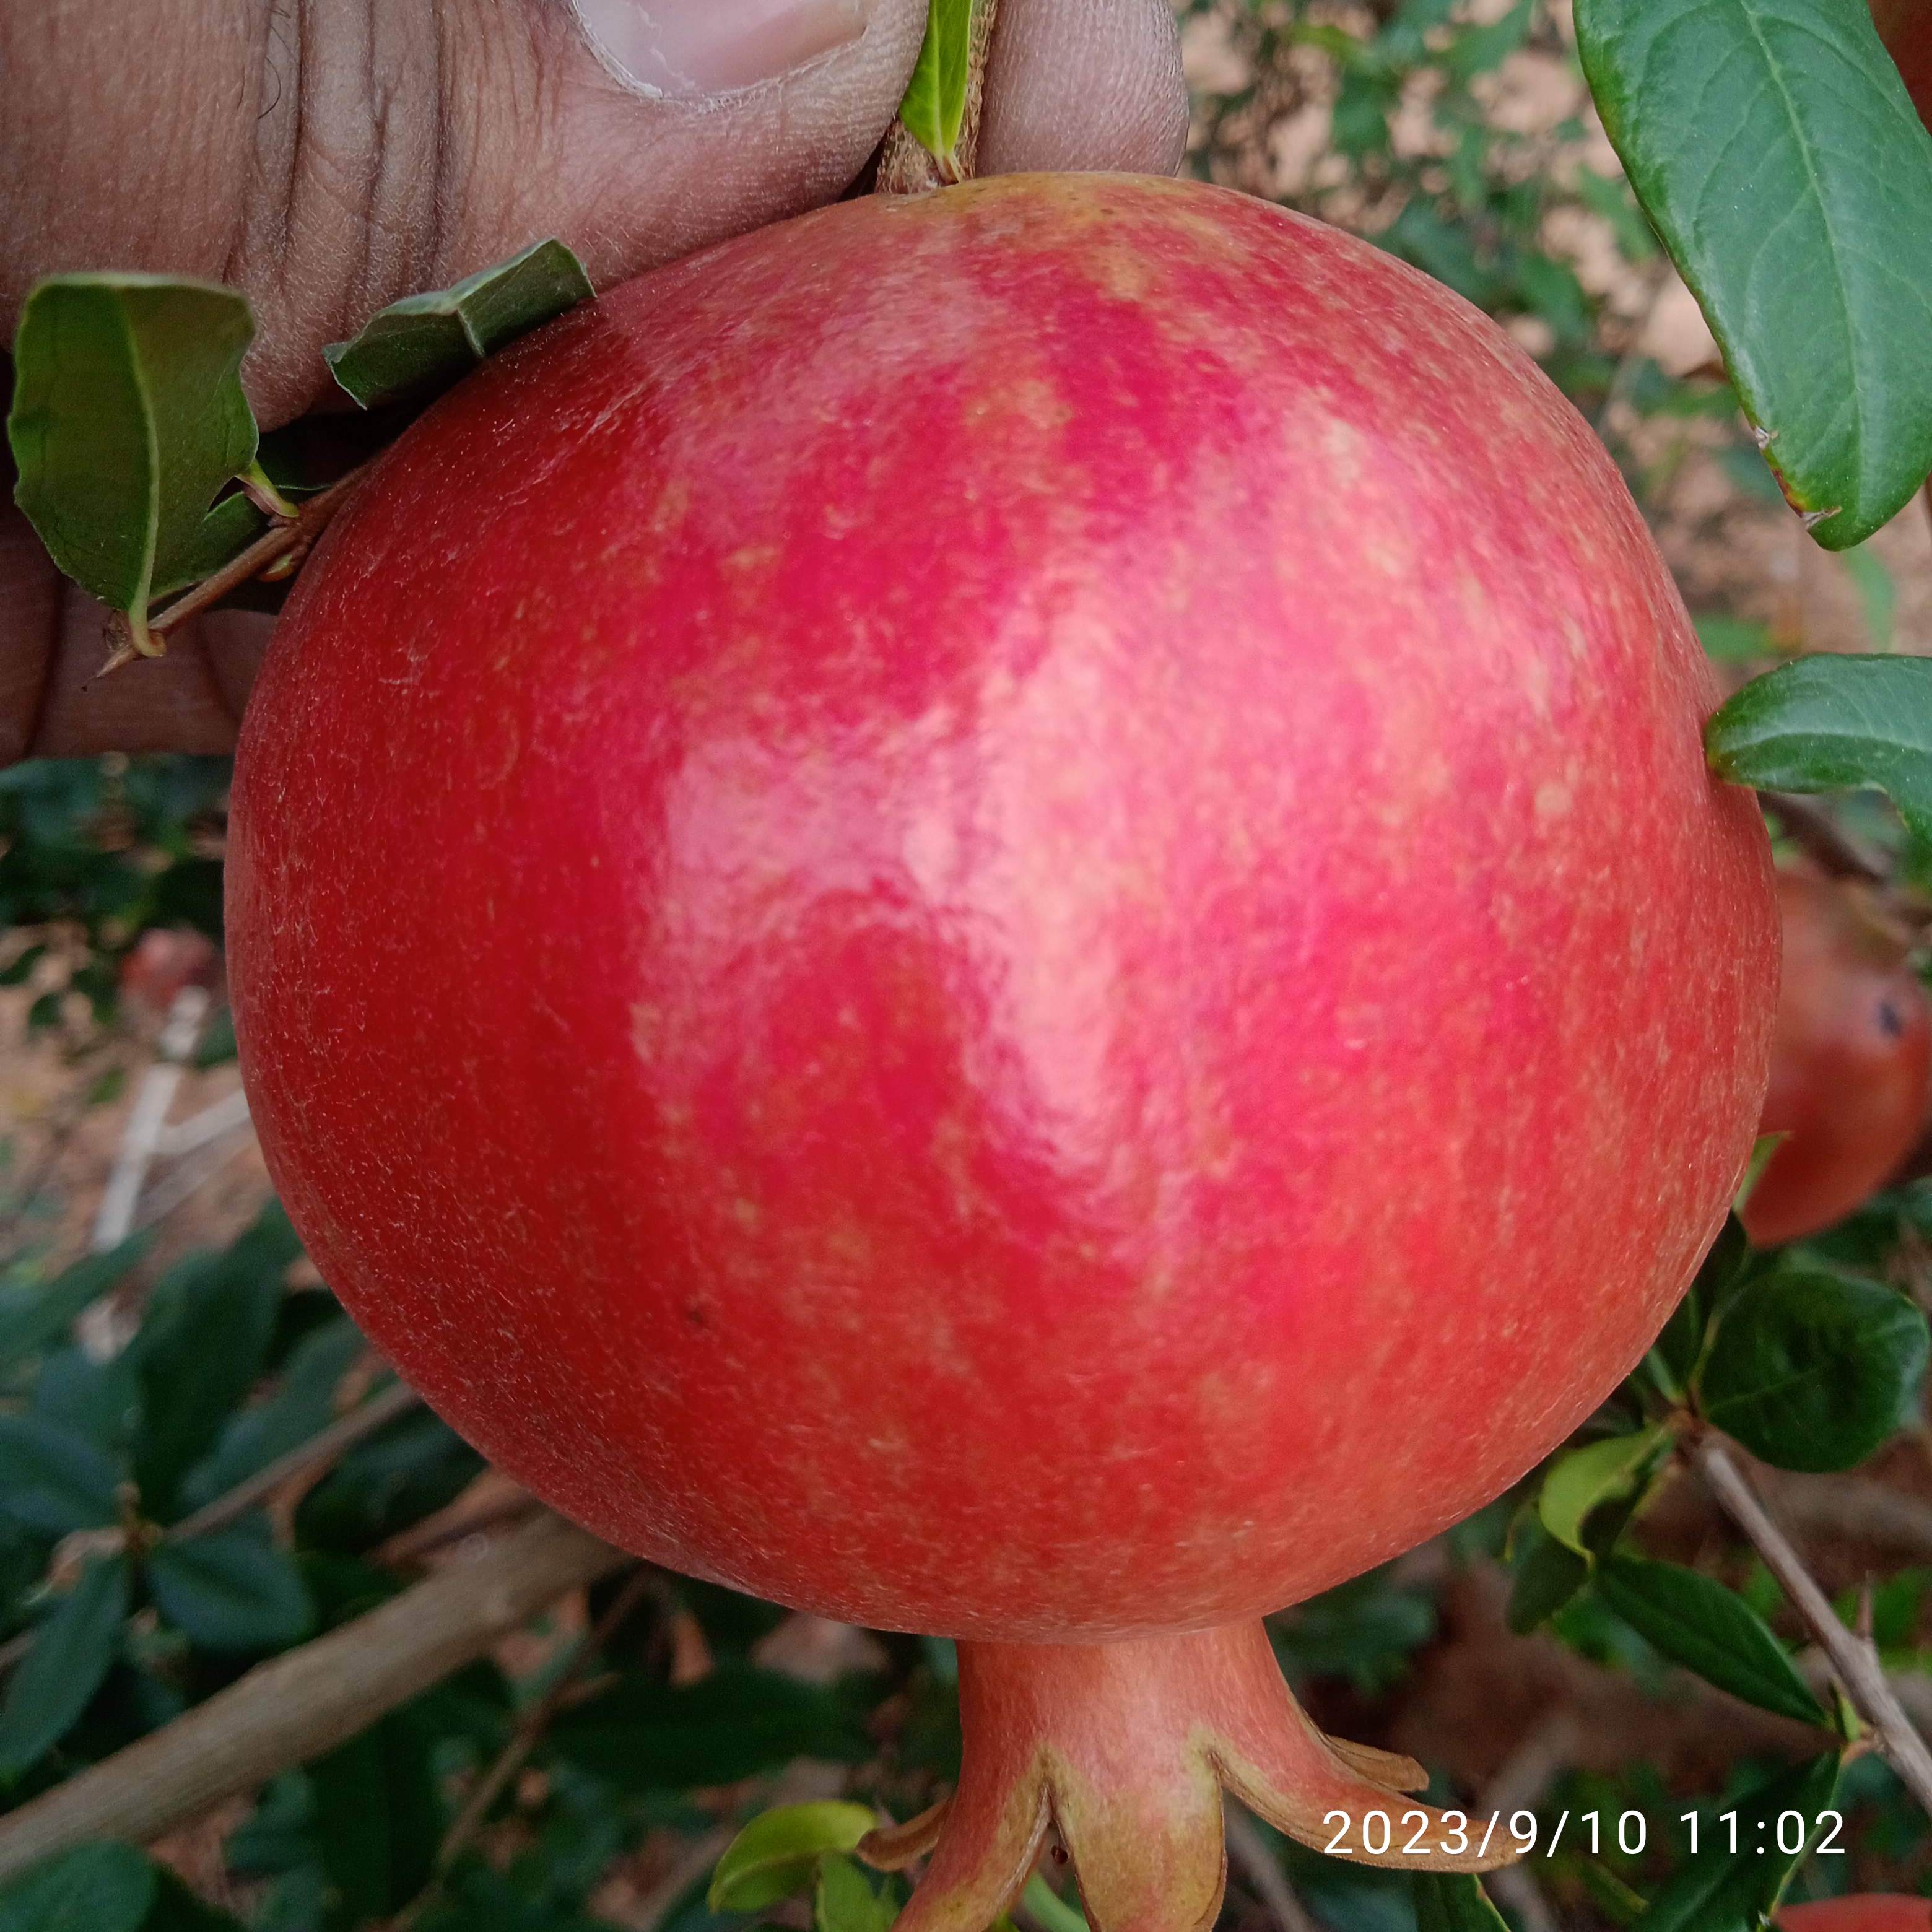
Label: Healthy